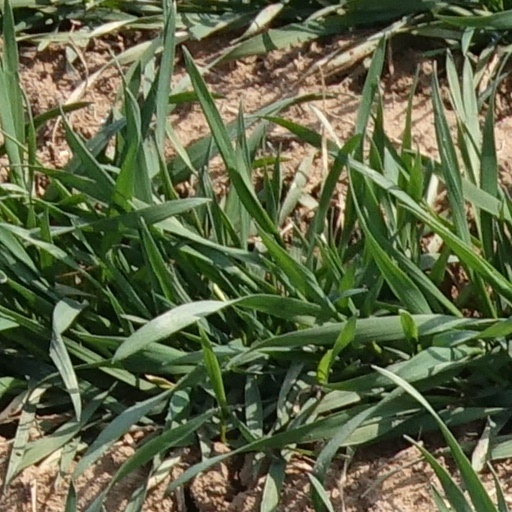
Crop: wheat